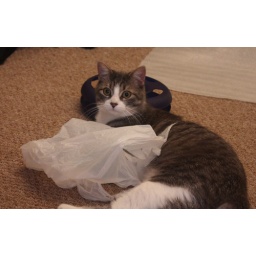
cat wrapped in plastic